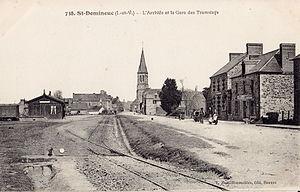
Carte postale ancienne éditée par
Les Tramways d'Ille-et-Vilaine, ou TIV, sont une ancienne compagnie de chemin de fer secondaire implantée en Ille-et-Vilaine, en activité de la fin du XIXᵉ au milieu du XXᵉ siècle.